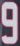
Number: 9